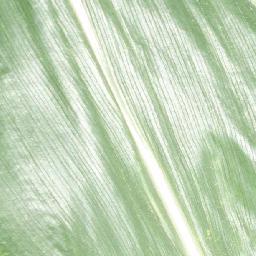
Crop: corn
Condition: (maize)_healthy